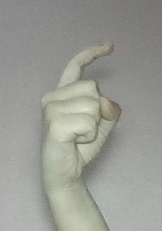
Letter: ra